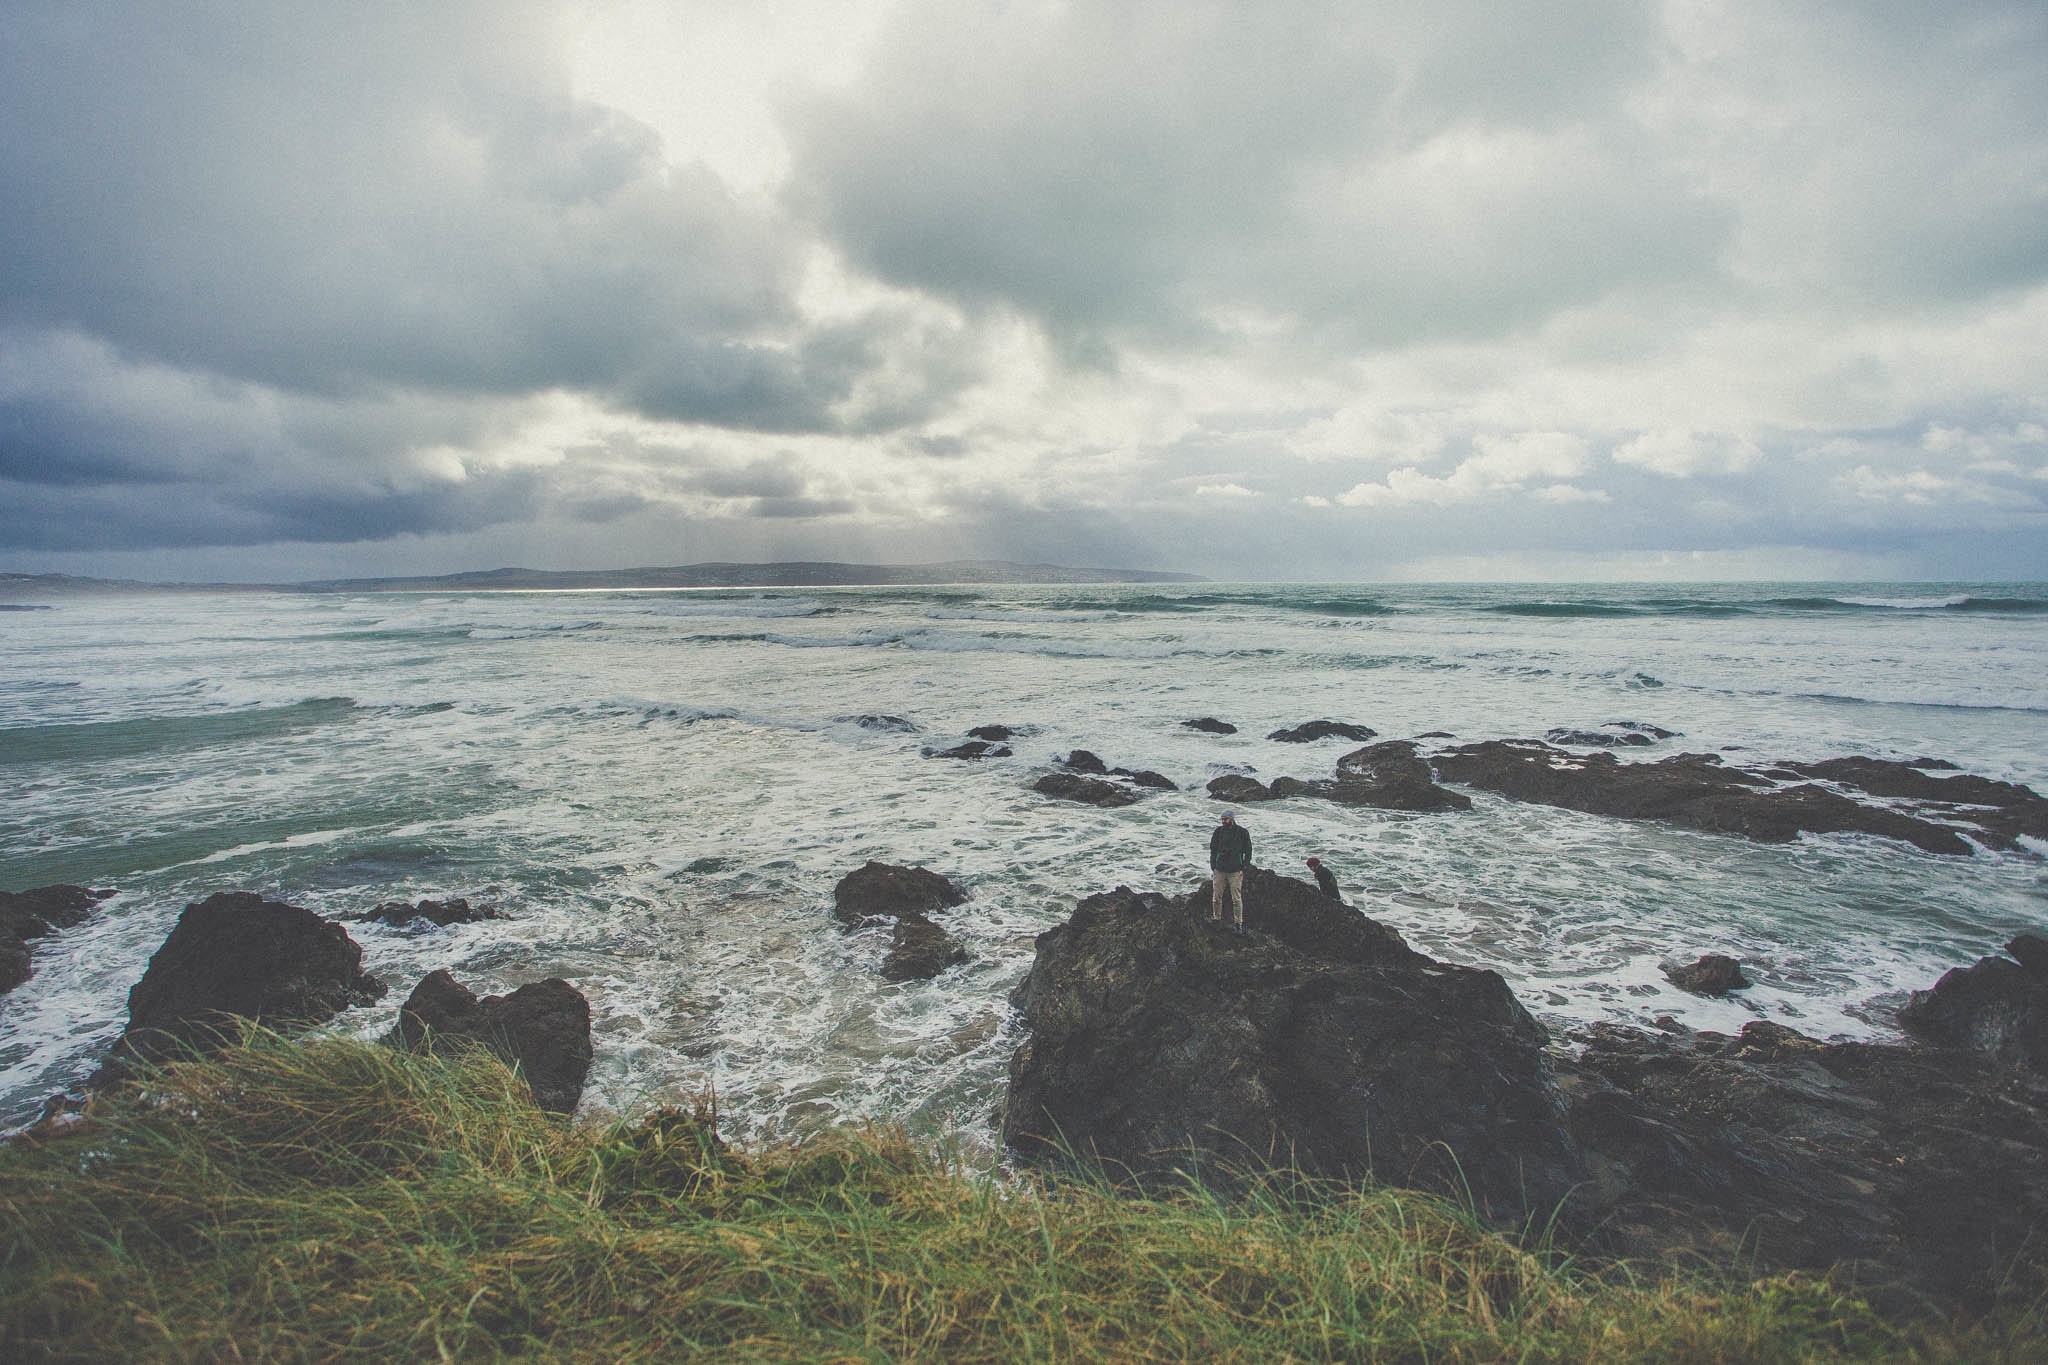
beach, sea, coast, water, rock, ocean, horizon, cloud, sky, shore, wave, wind, cliff, cove, weather, bay, terrain, body of water, cape, wind wave